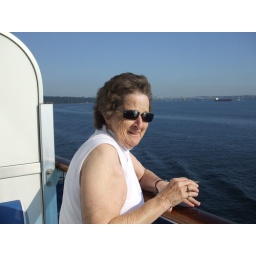
Mom on balcony as we boarded the ship in Vancouver